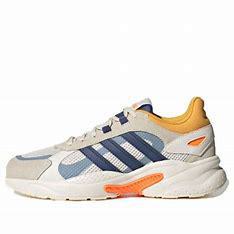
Brand: adidas
Model: neo Adidas NEO Crazychaos